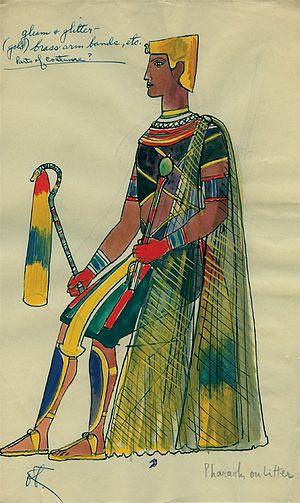
La Terre des pharaons est un péplum américain réalisé par Howard Hawks et sorti en 1955.
Mayo, de son vrai nom Antoine Malliarakis, est un peintre grec de culture française, né le 15 février 1905 à Port-Saïd et mort le 1ᵉʳ octobre 1990 à Seine-Port. Ami de Prévert et de Desnos, il est généralement classé comme surréaliste, mouvement auquel il participa activement sans jamais le rejoindre officiellement, et également connu pour son travail de décorateur et de costumier sur des chefs-d'œuvre tels que Les Enfants du paradis, Casque d'or ou Hiroshima mon amour.